Whitney Ranch

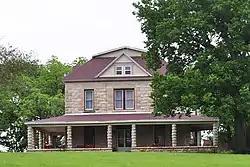

The Whitney Ranch is a historic ranch in Chase County, Kansas, located southeast of the ghost town of Hymer. The ranch consists of a two-story limestone house, which was built circa 1883, and four smaller outbuildings: a wash house, privy, chicken coop, and carriage house. The Western Land and Cattle Company, an English land firm, established the ranch in 1882; the company was part of a wave of English investors hoping to make money in Great Plains ranching. The ranch initially both raised its own cattle and served as a waypoint for shipping cattle between the company's ranch in Hartley County, Texas and markets in Kansas City. Sidney E. Whitney became the ranch's manager in 1893, and when the company liquidated its ranches in 1900, he purchased a large section of the ranch that included its headquarters. In addition to ranching his own cattle, Whitney began leasing his land to cattle owners who shipped their cattle to market through Hymer's Atchison, Topeka and Santa Fe Railway station, a practice known as transient grazing. Whitney lived on the ranch until 1918, and his family continued to live there and operate the ranch until 1969.